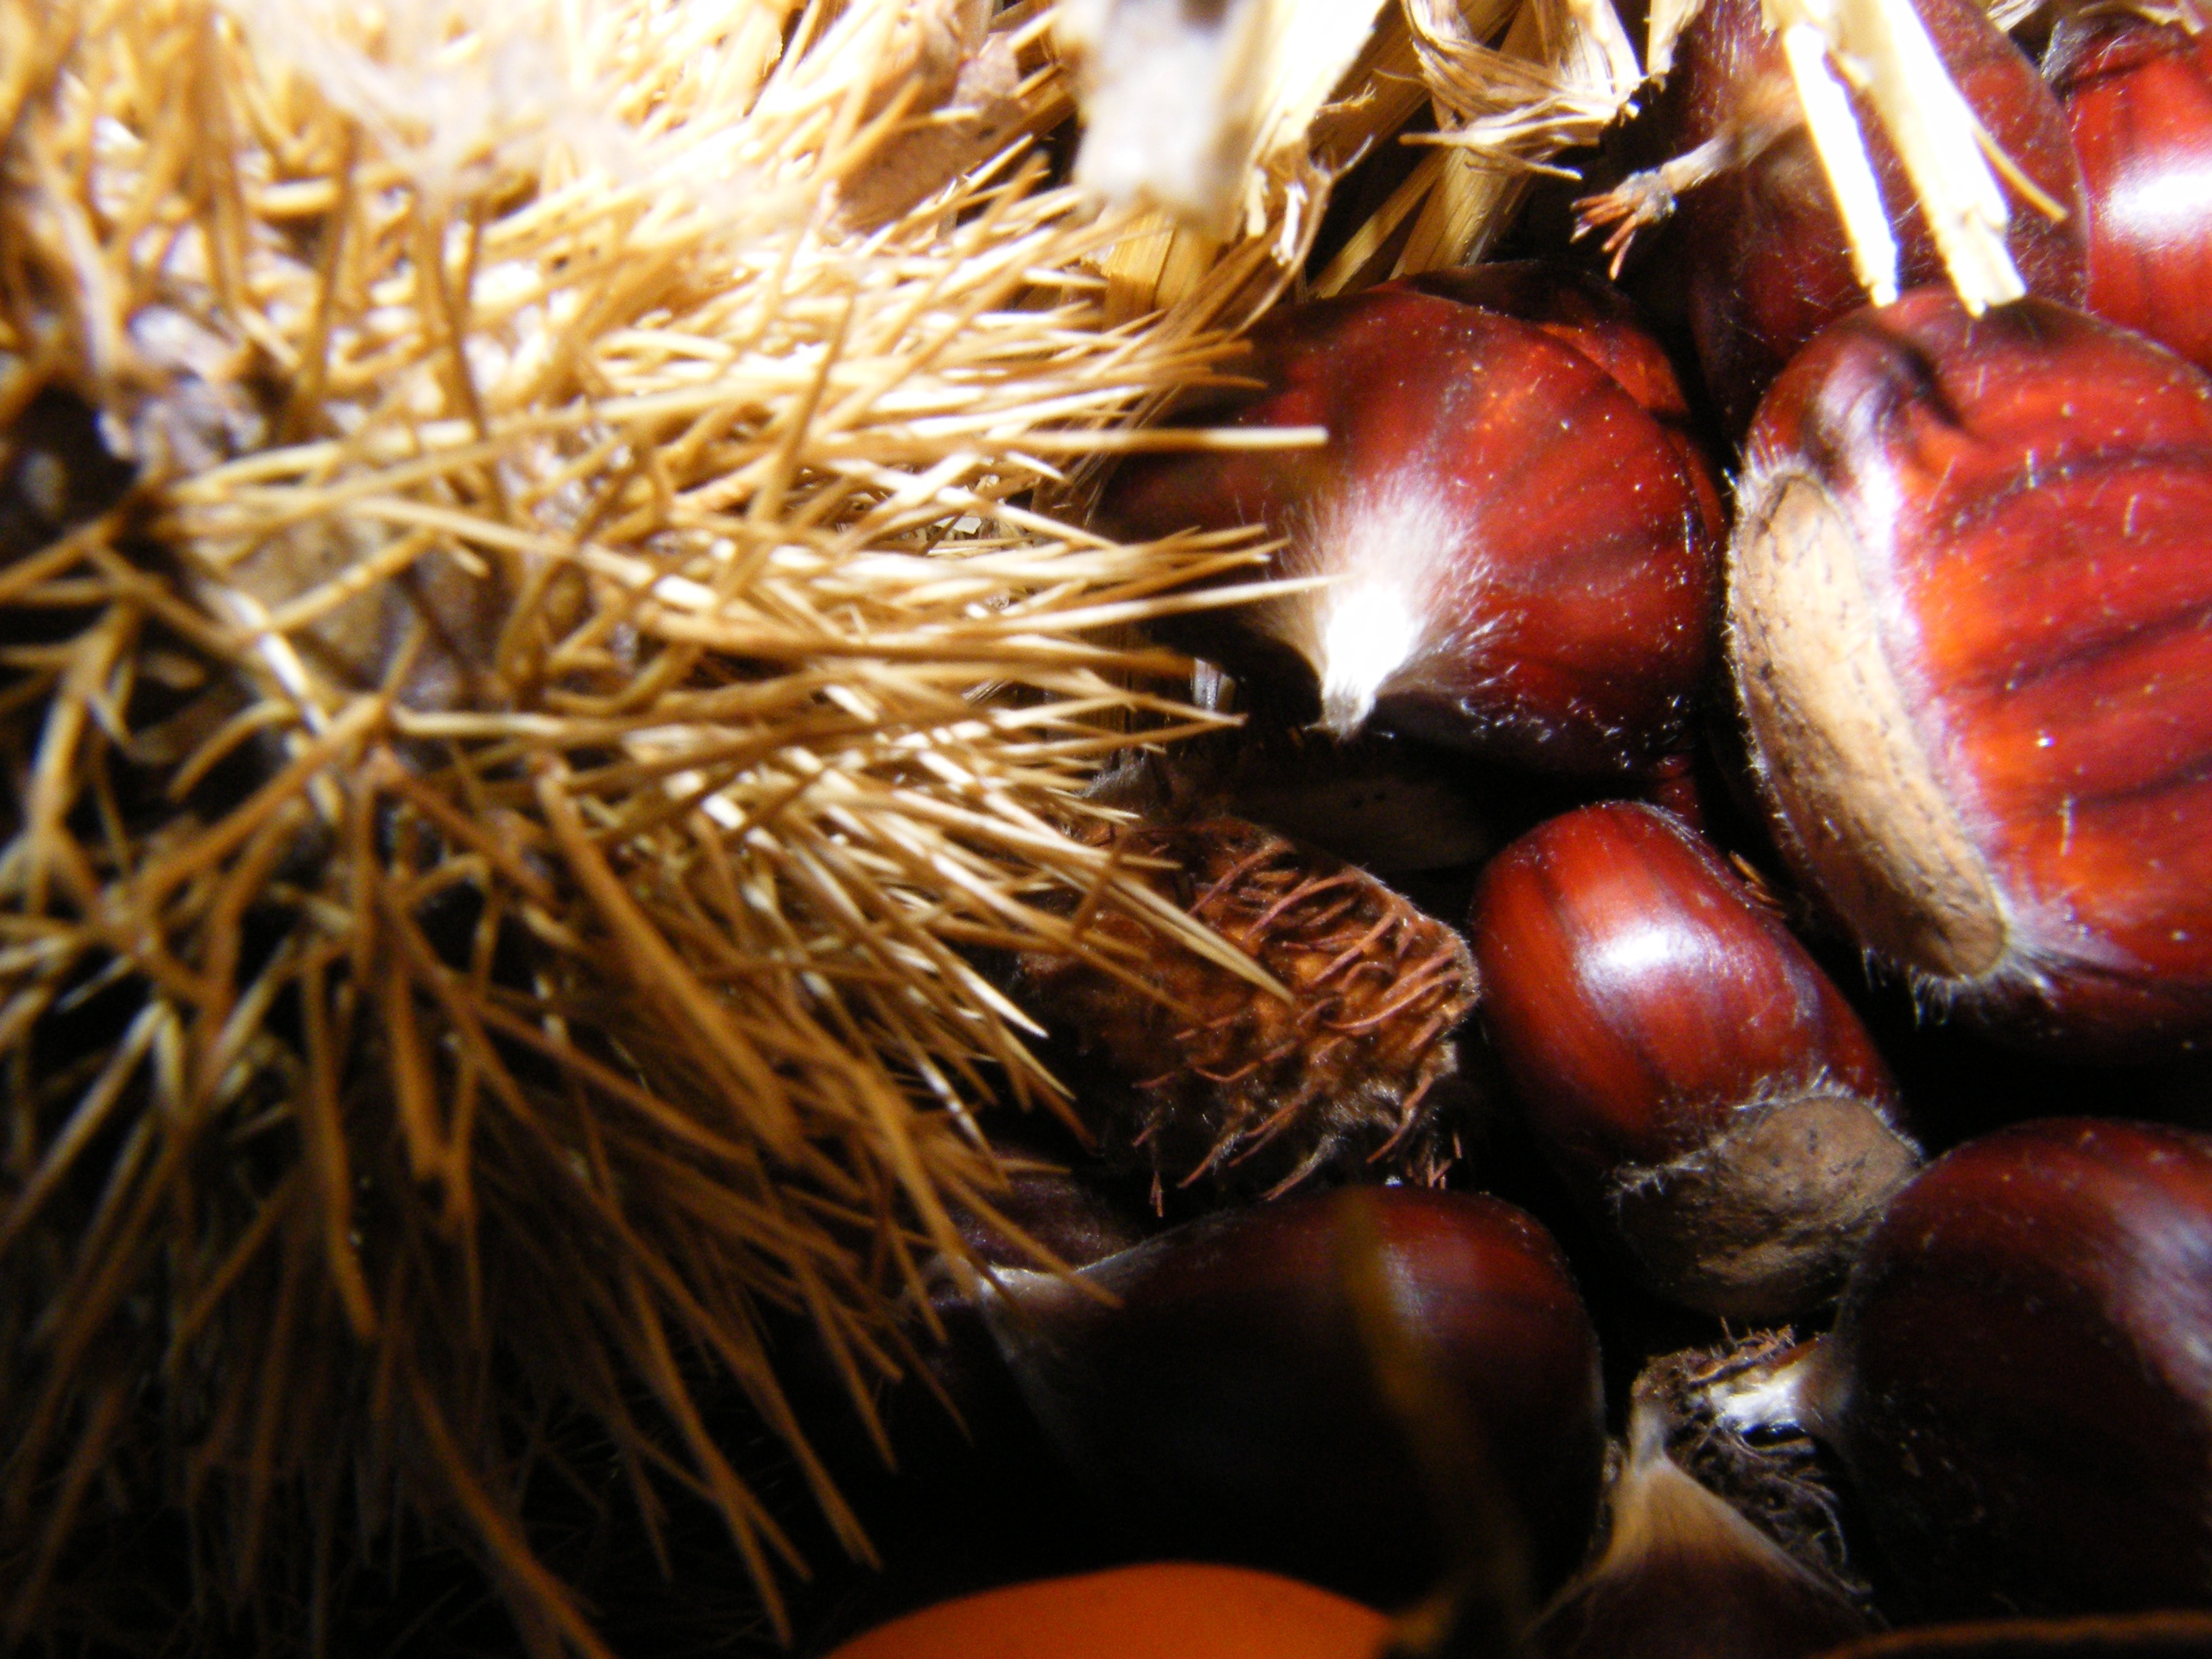
tree, branch, plant, fruit, flower, decoration, food, produce, autumn, close up, coconut, chestnut, macro photography, maroni, sweet chestnuts, land plant